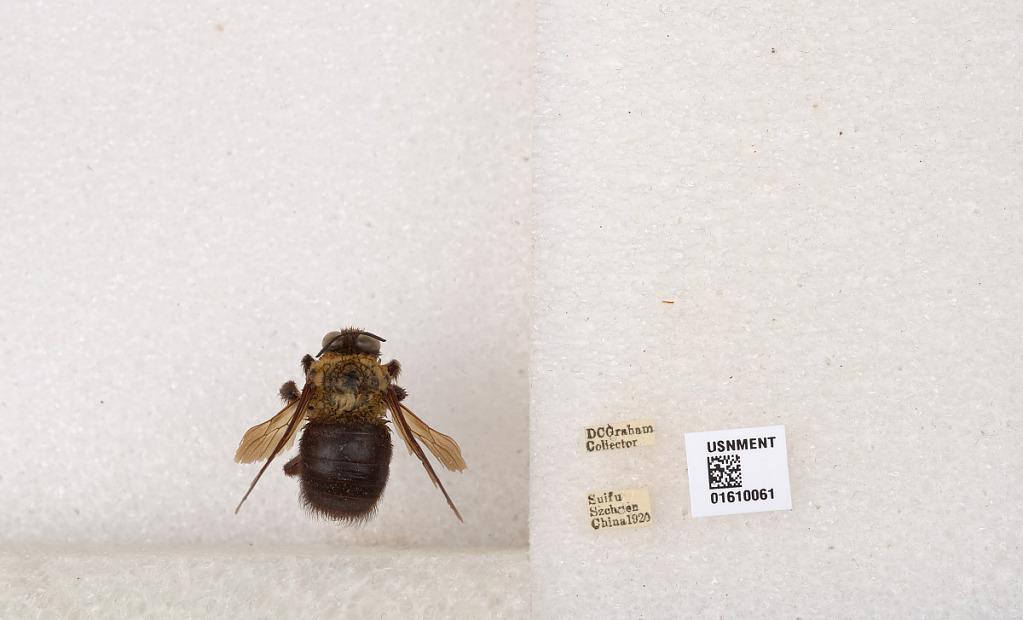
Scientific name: Xylocopa (Alloxylocopa) appendiculata appendiculata Smith
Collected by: D. Graham
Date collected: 1920-1-1
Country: China
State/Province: Sichuan
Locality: Suifu
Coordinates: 28.7706, 104.63